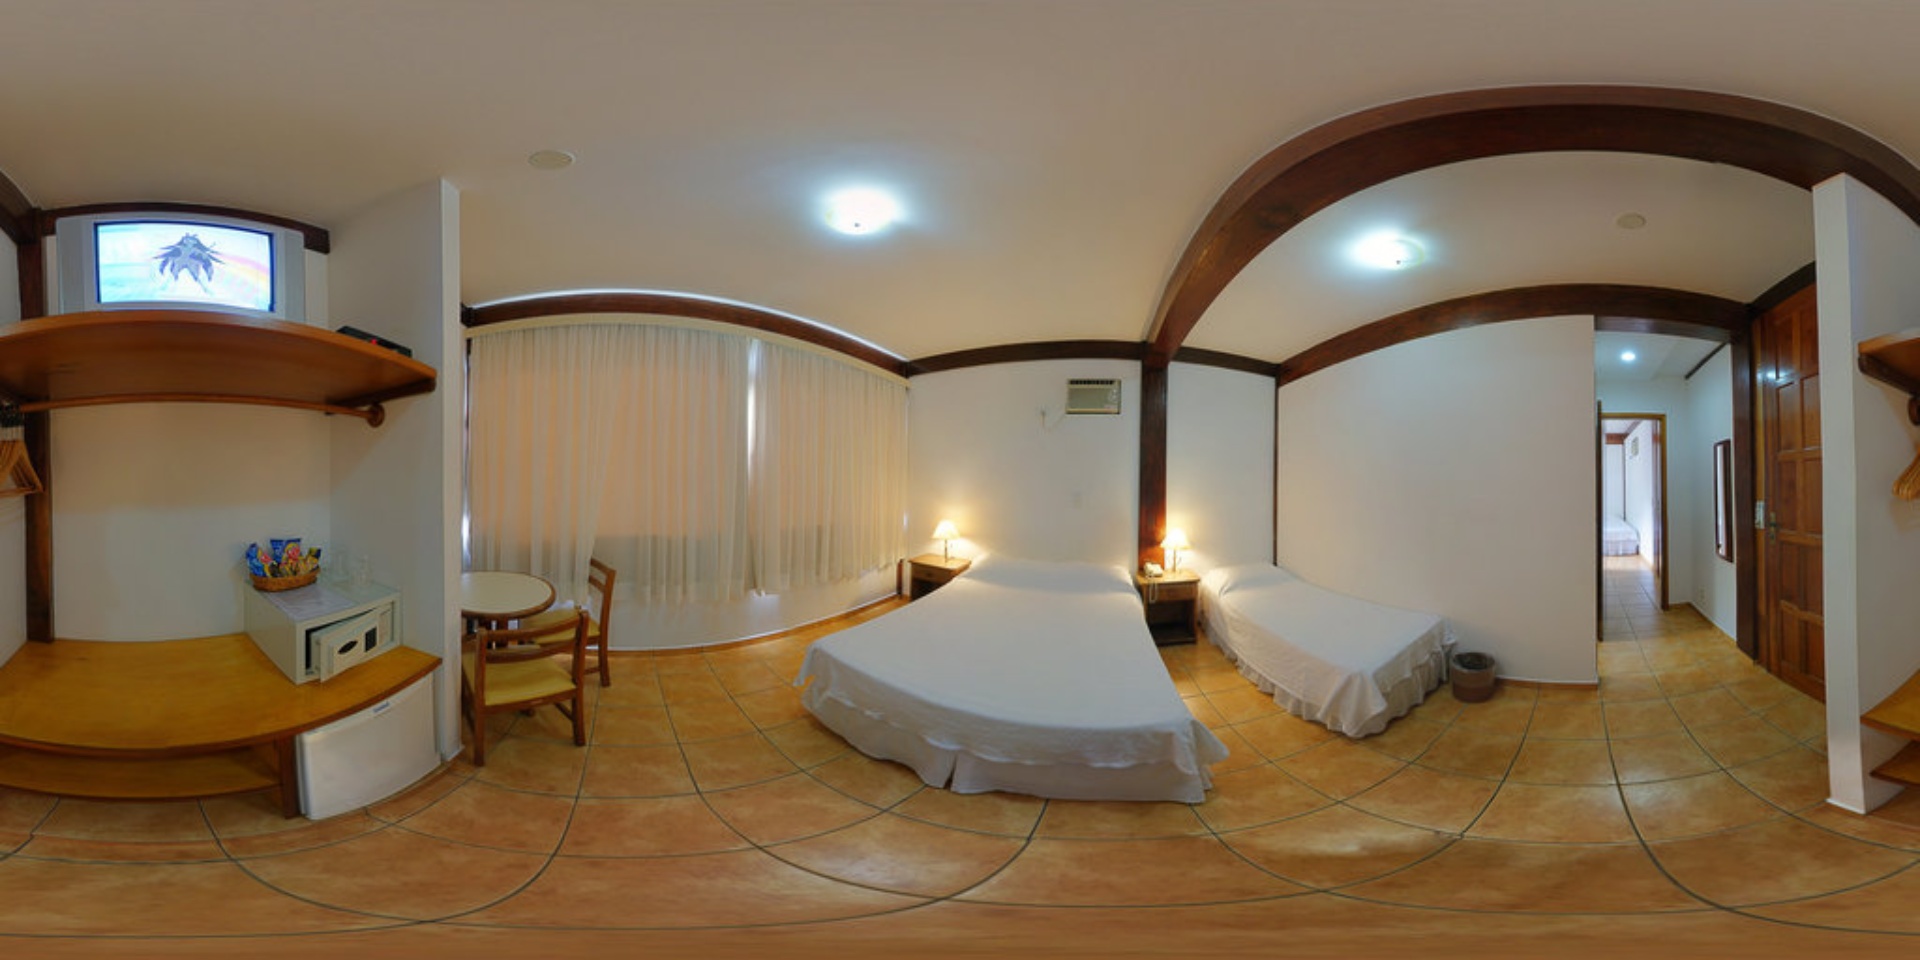
Referred object: the small brown trash can beside the bed

Referred object: turn slightly right to see the large bed

Referred object: the bedside table between the two beds